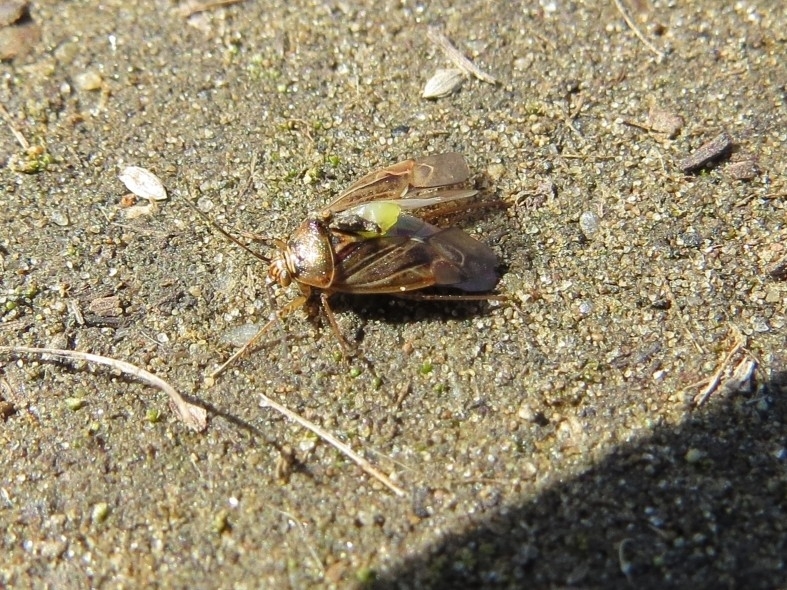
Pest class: lygus_bug